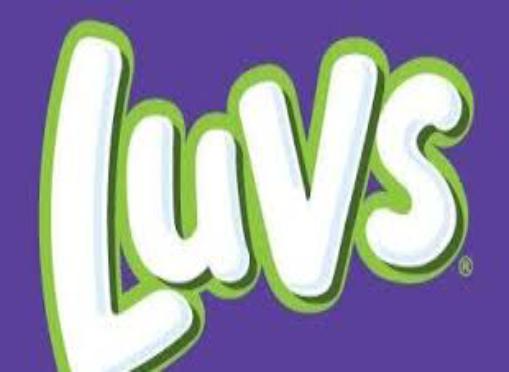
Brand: luvs
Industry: Necessities